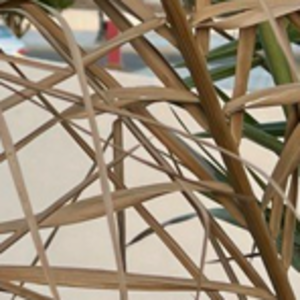
Label: Fusarium Wilt